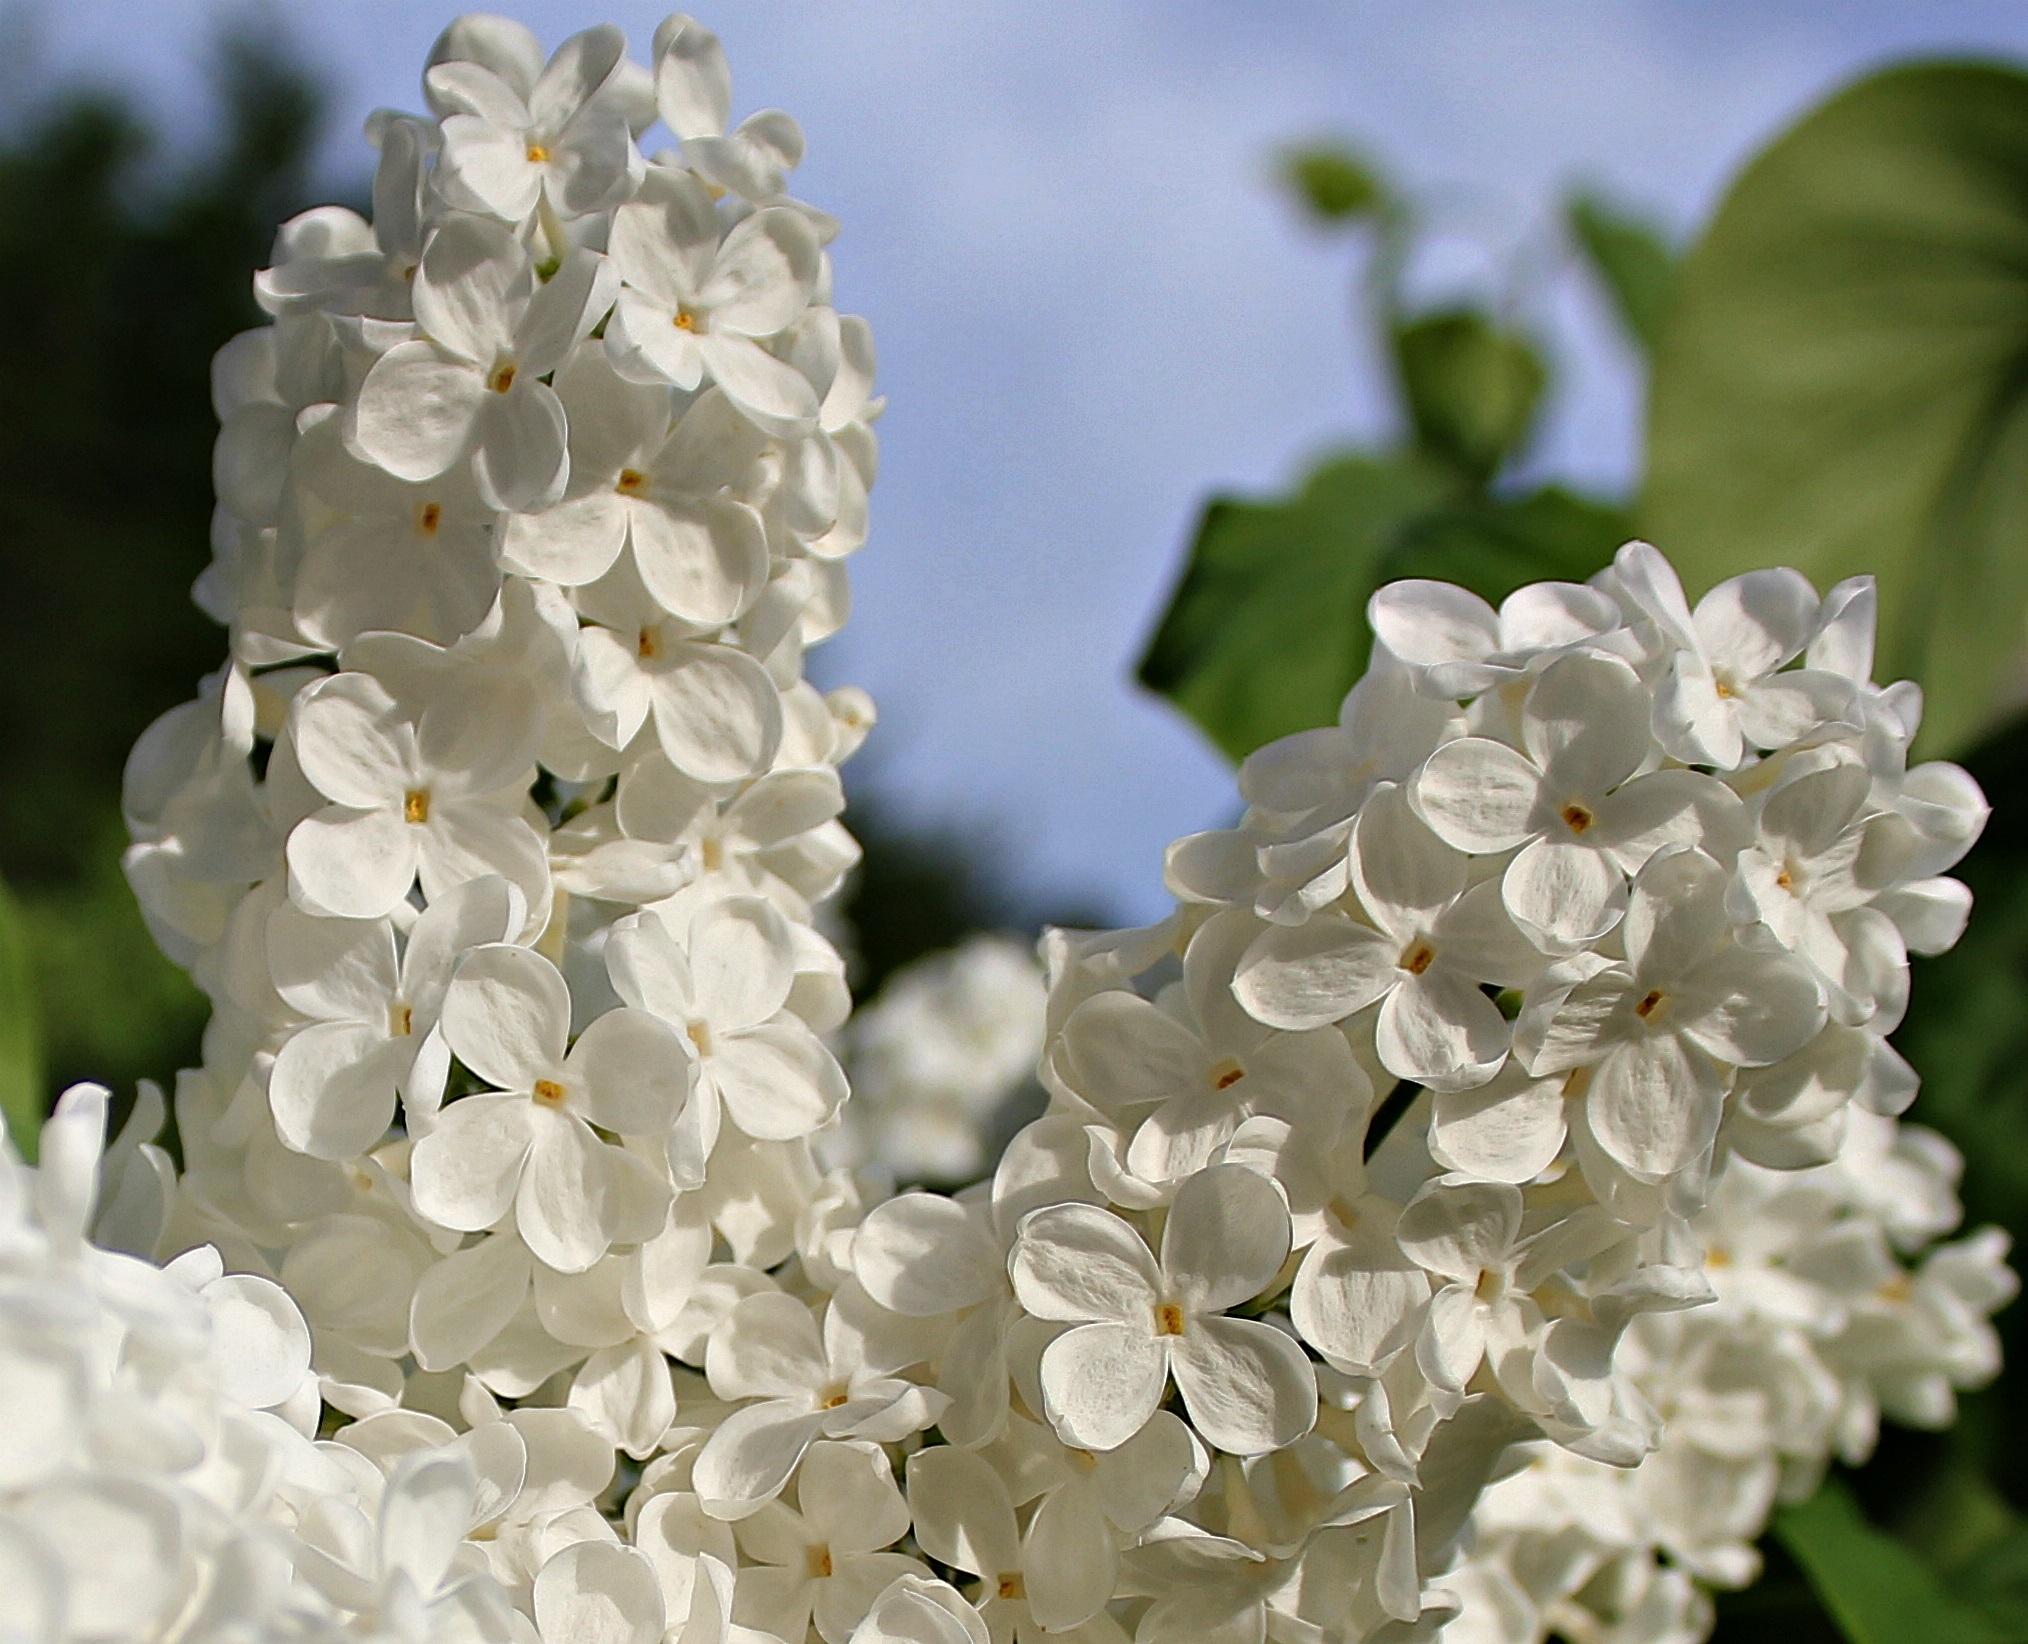
nature, branch, blossom, plant, white, flower, petal, bloom, spring, botany, garden, flora, wildflower, lilac, macro photography, lilac flower, flowering plant, lilac umbels, white lilac, land plant